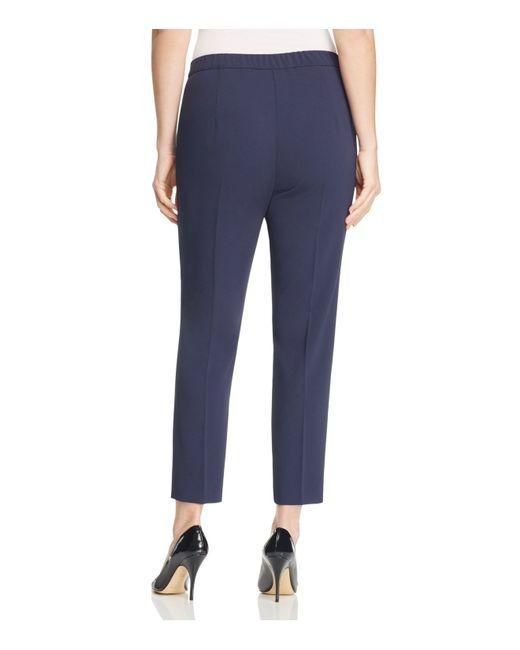
Blaue formale Bürohose mit geradem Bein